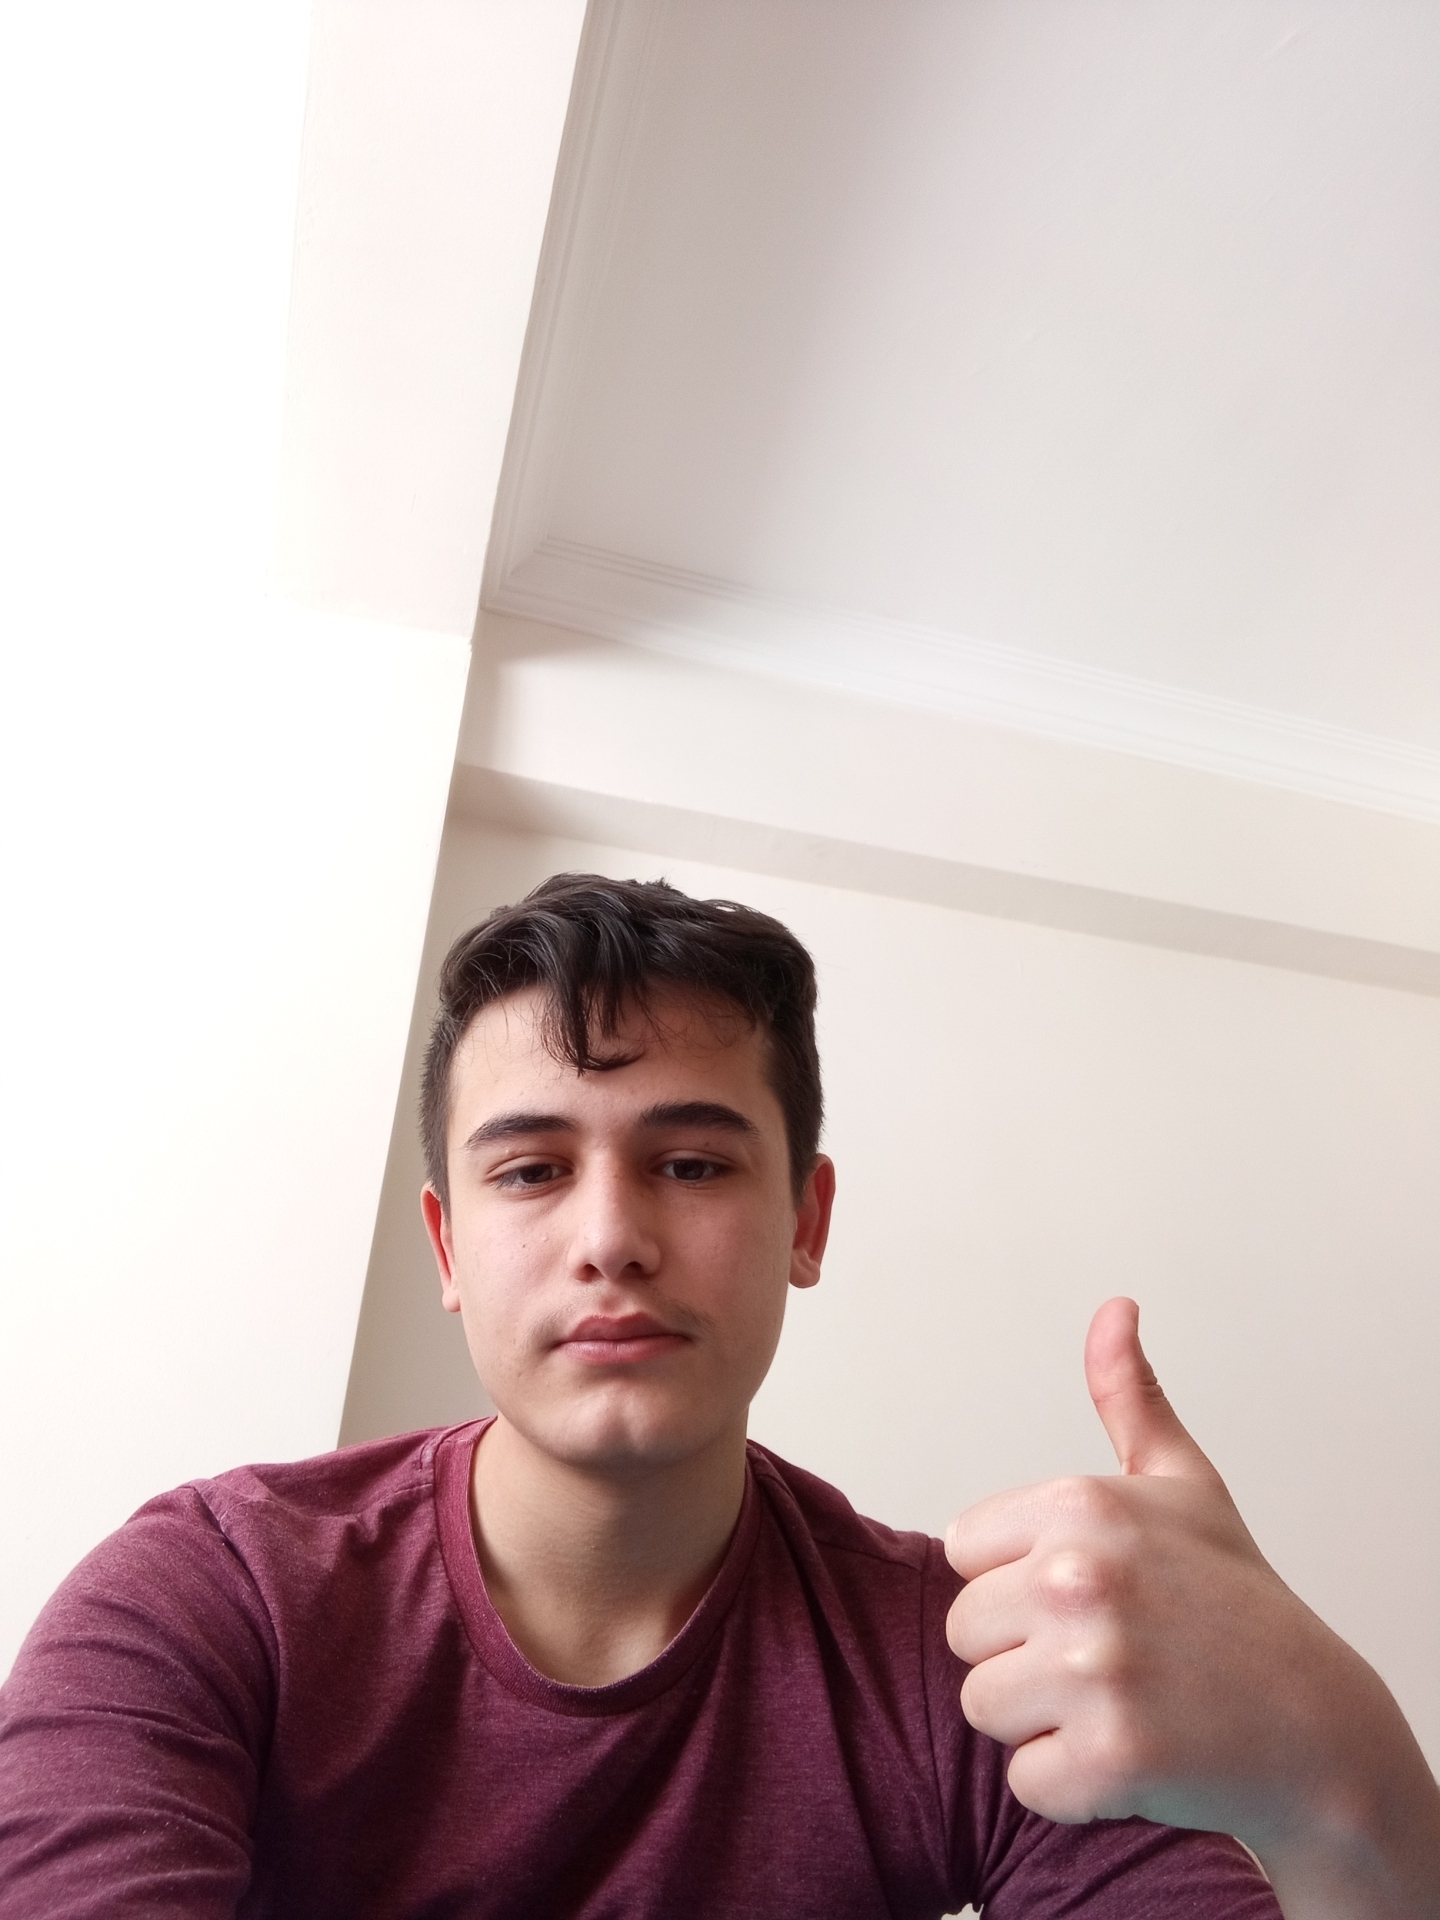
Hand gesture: like